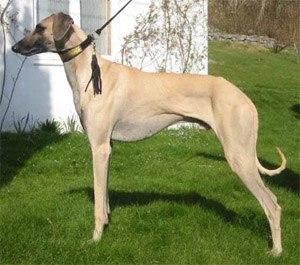
Lévrier arabe, berbère ou sloughi Polski: Chart arabski - Sloughi
Le sloughi, également appelé lévrier arabe ou lévrier berbère, est un lévrier originaire d'Afrique du Nord. La Fédération cynologique internationale le classe dans le groupe 10, lévriers, section 3, standard nᵒ 188. Il est utilisé pour la chasse et la garde de troupeau.